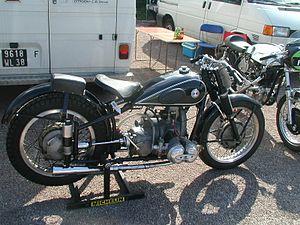
Une transmission acatène est une transmission sans chaîne, cependant par habitude, on n'utilise pas ce terme pour toutes les transmissions sans chaîne.
Le Centre de montage et de récupération est une société française créée après la Seconde Guerre mondiale à Neuilly-sur-Seine en 1945 pour faire fonctionner les motos BMW prises à l'armée allemande.
Les suspensions d'un véhicule sont les éléments permettant de relier les masses non suspendues aux masses suspendues.